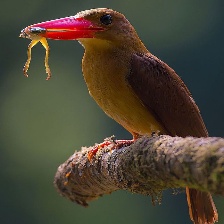
Species: RUDY KINGFISHER
Scientific name: HALCYON COROMANDA